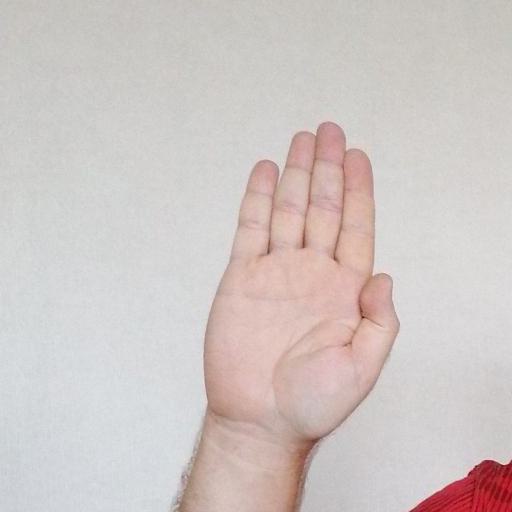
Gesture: stop